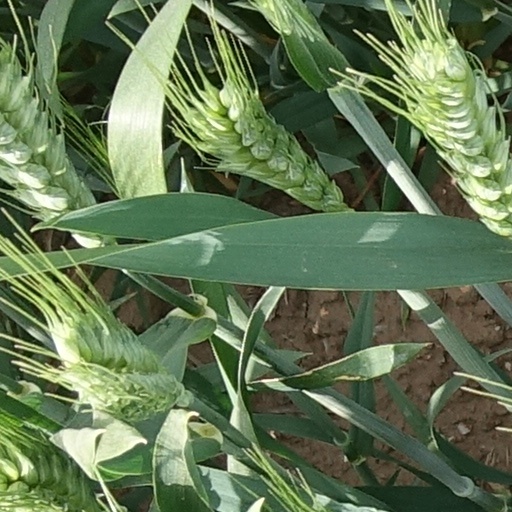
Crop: wheat